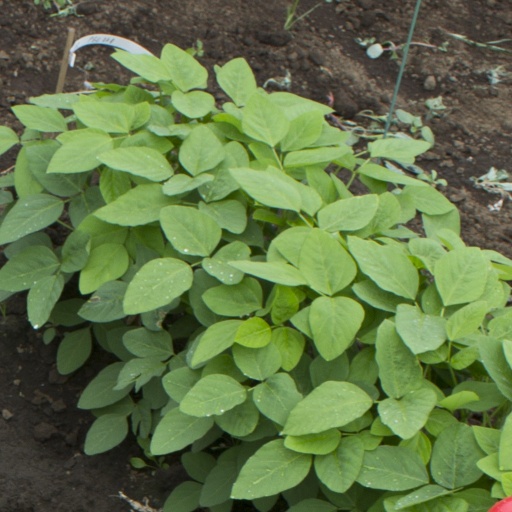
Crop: soybean